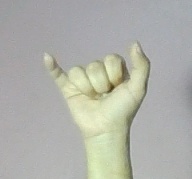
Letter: ya